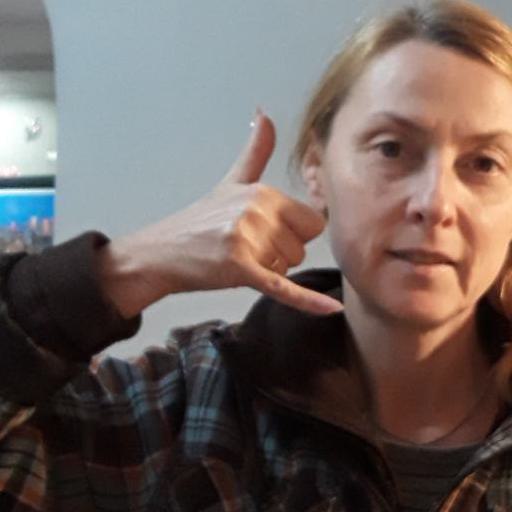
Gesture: call